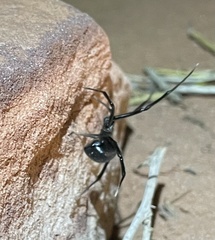
Species: Lactrodectus_hesperus